Answer in natural language. Considering the relative positions, is gray stone pedestal sink above or below white rhombus toilet? Choose between the following options: above or below
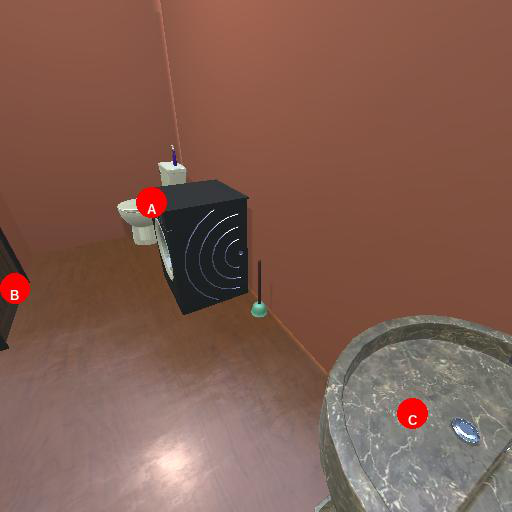
<answer>below</answer>